Mark Keppel

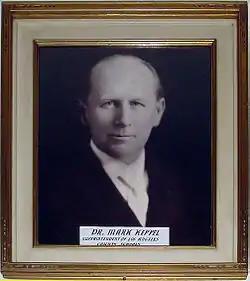
Mark Keppel

Born on April 11, 1867, in Butte County, California, Mark Keppel grew up in a very strict religious pioneer family. Keppel completed his education at San Joaquin College, (originally Woodbridge Academy), and after receiving his Ph.D. Degree, he taught in Dunnigan, California.